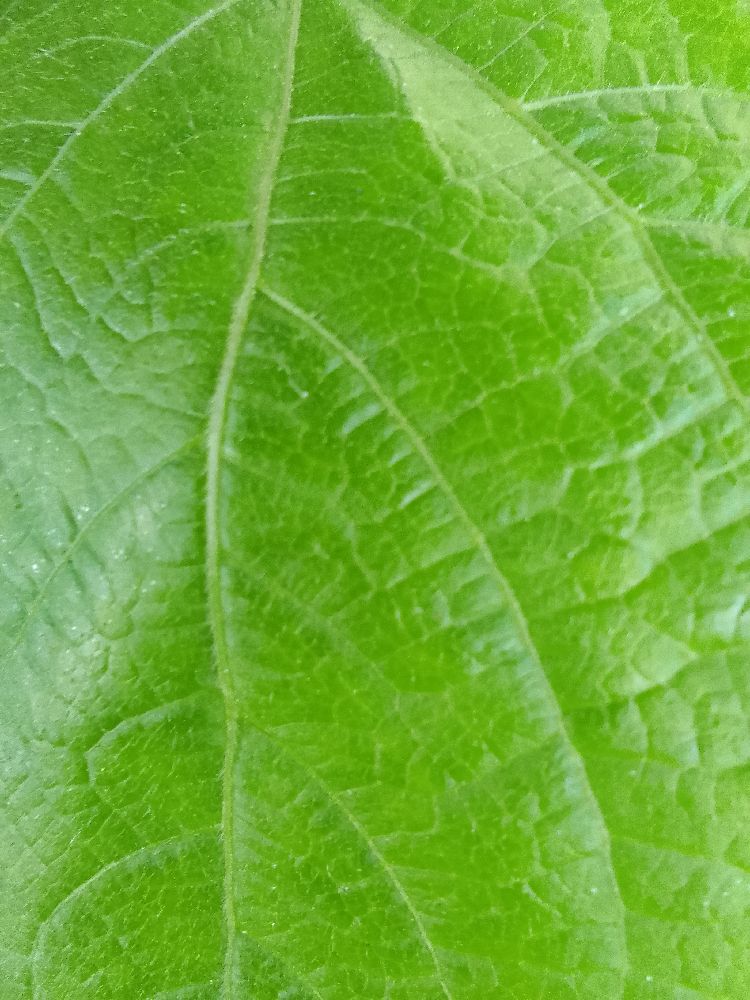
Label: healthy